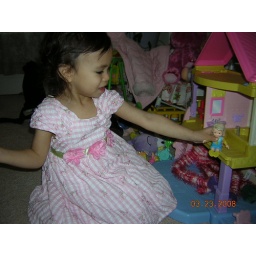
Sammie playing with her doll house in her Easter dress